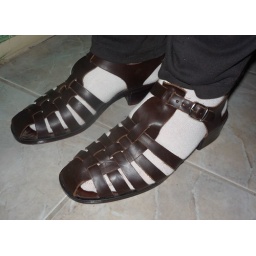
Old woman new brown leather sandal buy in sale in shoes store.